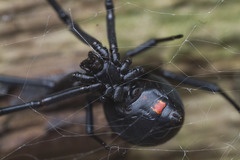
Species: Lactrodectus_hesperus